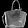
Label: Bag